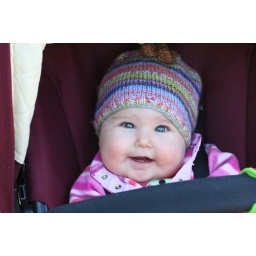
Phoebe in striped hat